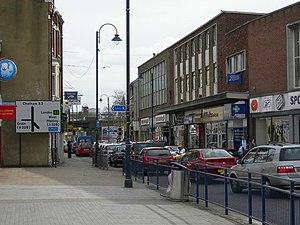
Strood est une ville située dans l'autorité unitaire de Medway dans le comté du Kent en Angleterre. Il se trouve sur la rive nord-ouest du fleuve Medway à sa partie la plus basse.